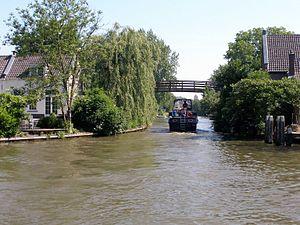
L'Yssel hollandais, est une rivière néerlandaise des provinces d'Utrecht et de la Hollande-Septentrionale. Son cours s'étend entre Nieuwegein et la Nouvelle Meuse à l'est de Rotterdam. Elle s'appelle hollandais pour la dissocier de l'autre Yssel aux Pays-Bas, qui coule en Gueldre et en Overijssel, et qui est parfois surnommé Yssel de Gueldre.